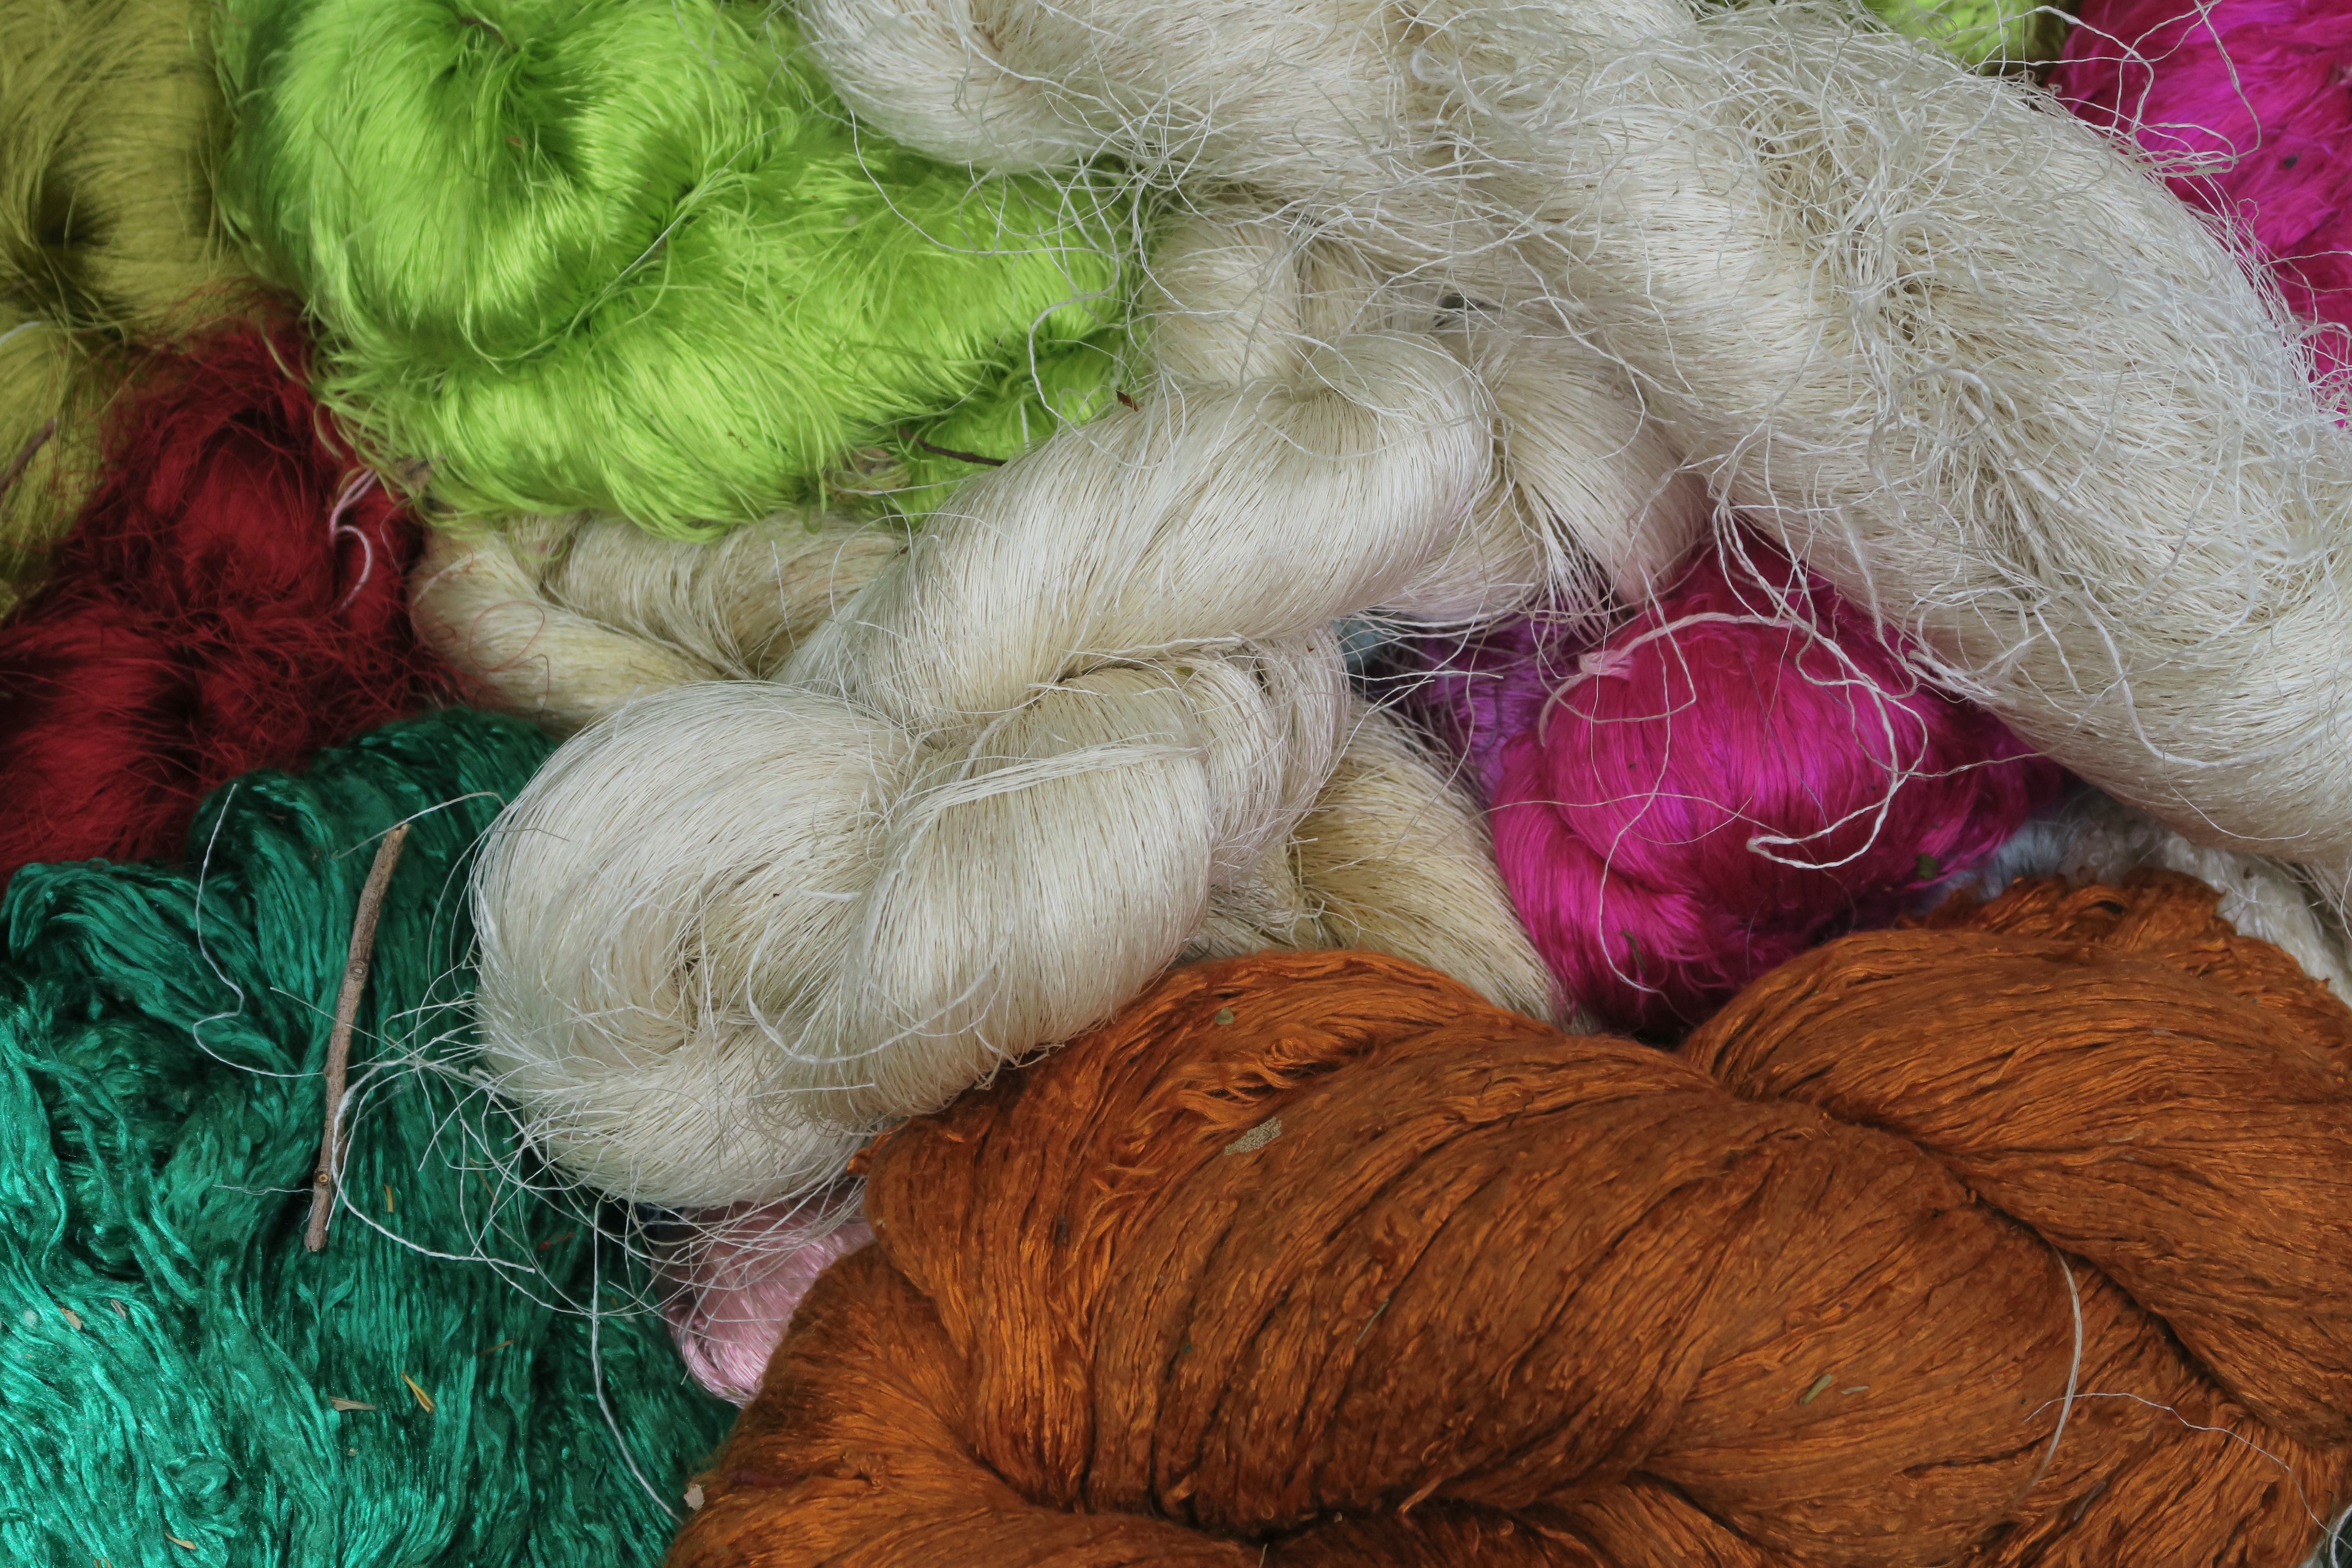
dog, fur, mammal, material, thread, textile, silk, silk thread, making silk, dog like mammal